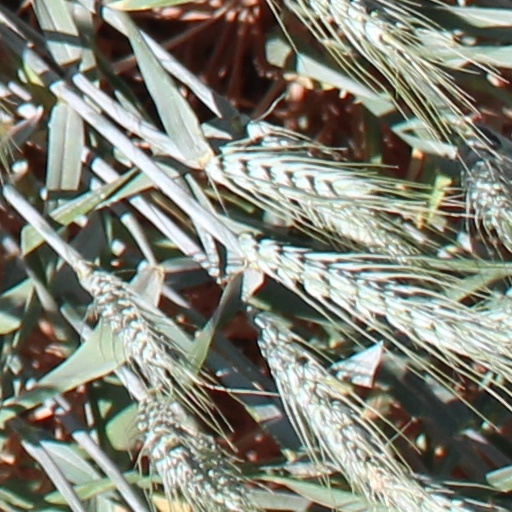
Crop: wheat